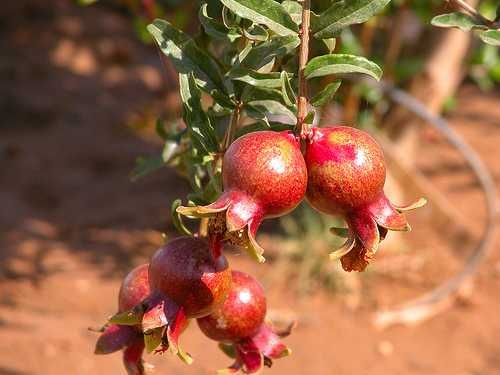
Label: Pomegranate